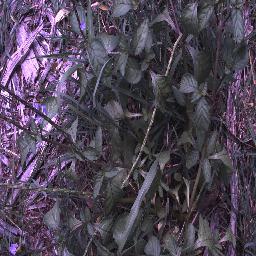
Label: snake_weed